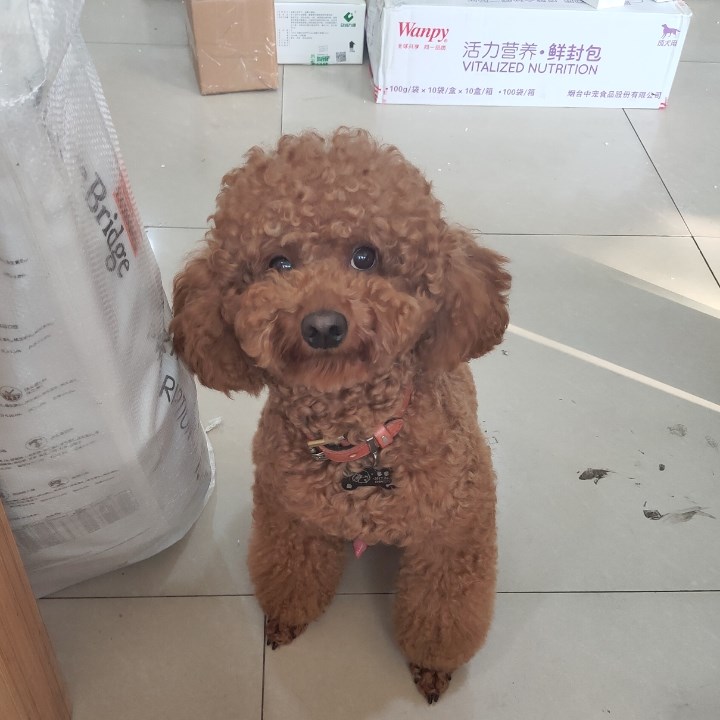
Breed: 2925-n000114-toy_poodle